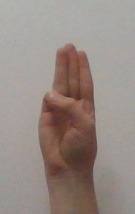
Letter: thaa